Waitrose Duchy Organic

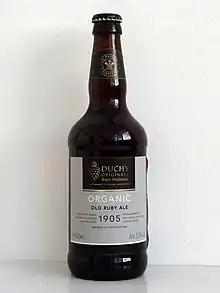
A bottle of ale under the "Duchy Originals from Waitrose" brand, 2012

The Duchy Originals brand was originally conceived in 1990 as an outlet for the organic food grown on the Prince of Wales' Highgrove House estate and nearby Home Farm which he had leased from the Duchy of Cornwall in the mid-1980s. The first Duchy Originals product was oaten biscuits. Products were initially sold through high-end stores such as Harrods and Fortnum & Mason. During the 1990s, Duchy Originals products began being stocked in farm shops and independent delicatessens and expansion during the 2000s saw a selected range of Duchy Originals products becoming widely available in most major UK supermarkets, with Waitrose as the brand's largest customer. By 2008 sales of Duchy Originals had raised over £7 million cumulatively for The Prince of Wales's Charitable Fund.